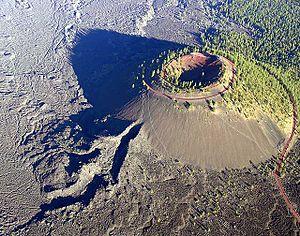
La géologie du Nord-ouest Pacifique étudie les caractéristiques géologiques de la région du Nord-Ouest Pacifique qui s'étend en Amérique du Nord. Elle explique la formation de particularités géologiques telles que les montagnes et les volcans. Cette région géologique se caractérise par exemple par la chaîne des Cascades et le plateau du Columbia.
Le Lava Butte est un des cônes volcaniques du cratère Newberry situé aux États-Unis, dans l'Oregon. Né d'une éruption volcanique vers 5070 av. J.-C., il a donné naissance à une importante coulée de lave qui n'est pas encore recolonisée par la végétation.
Cette liste recense les monuments nationaux américains.